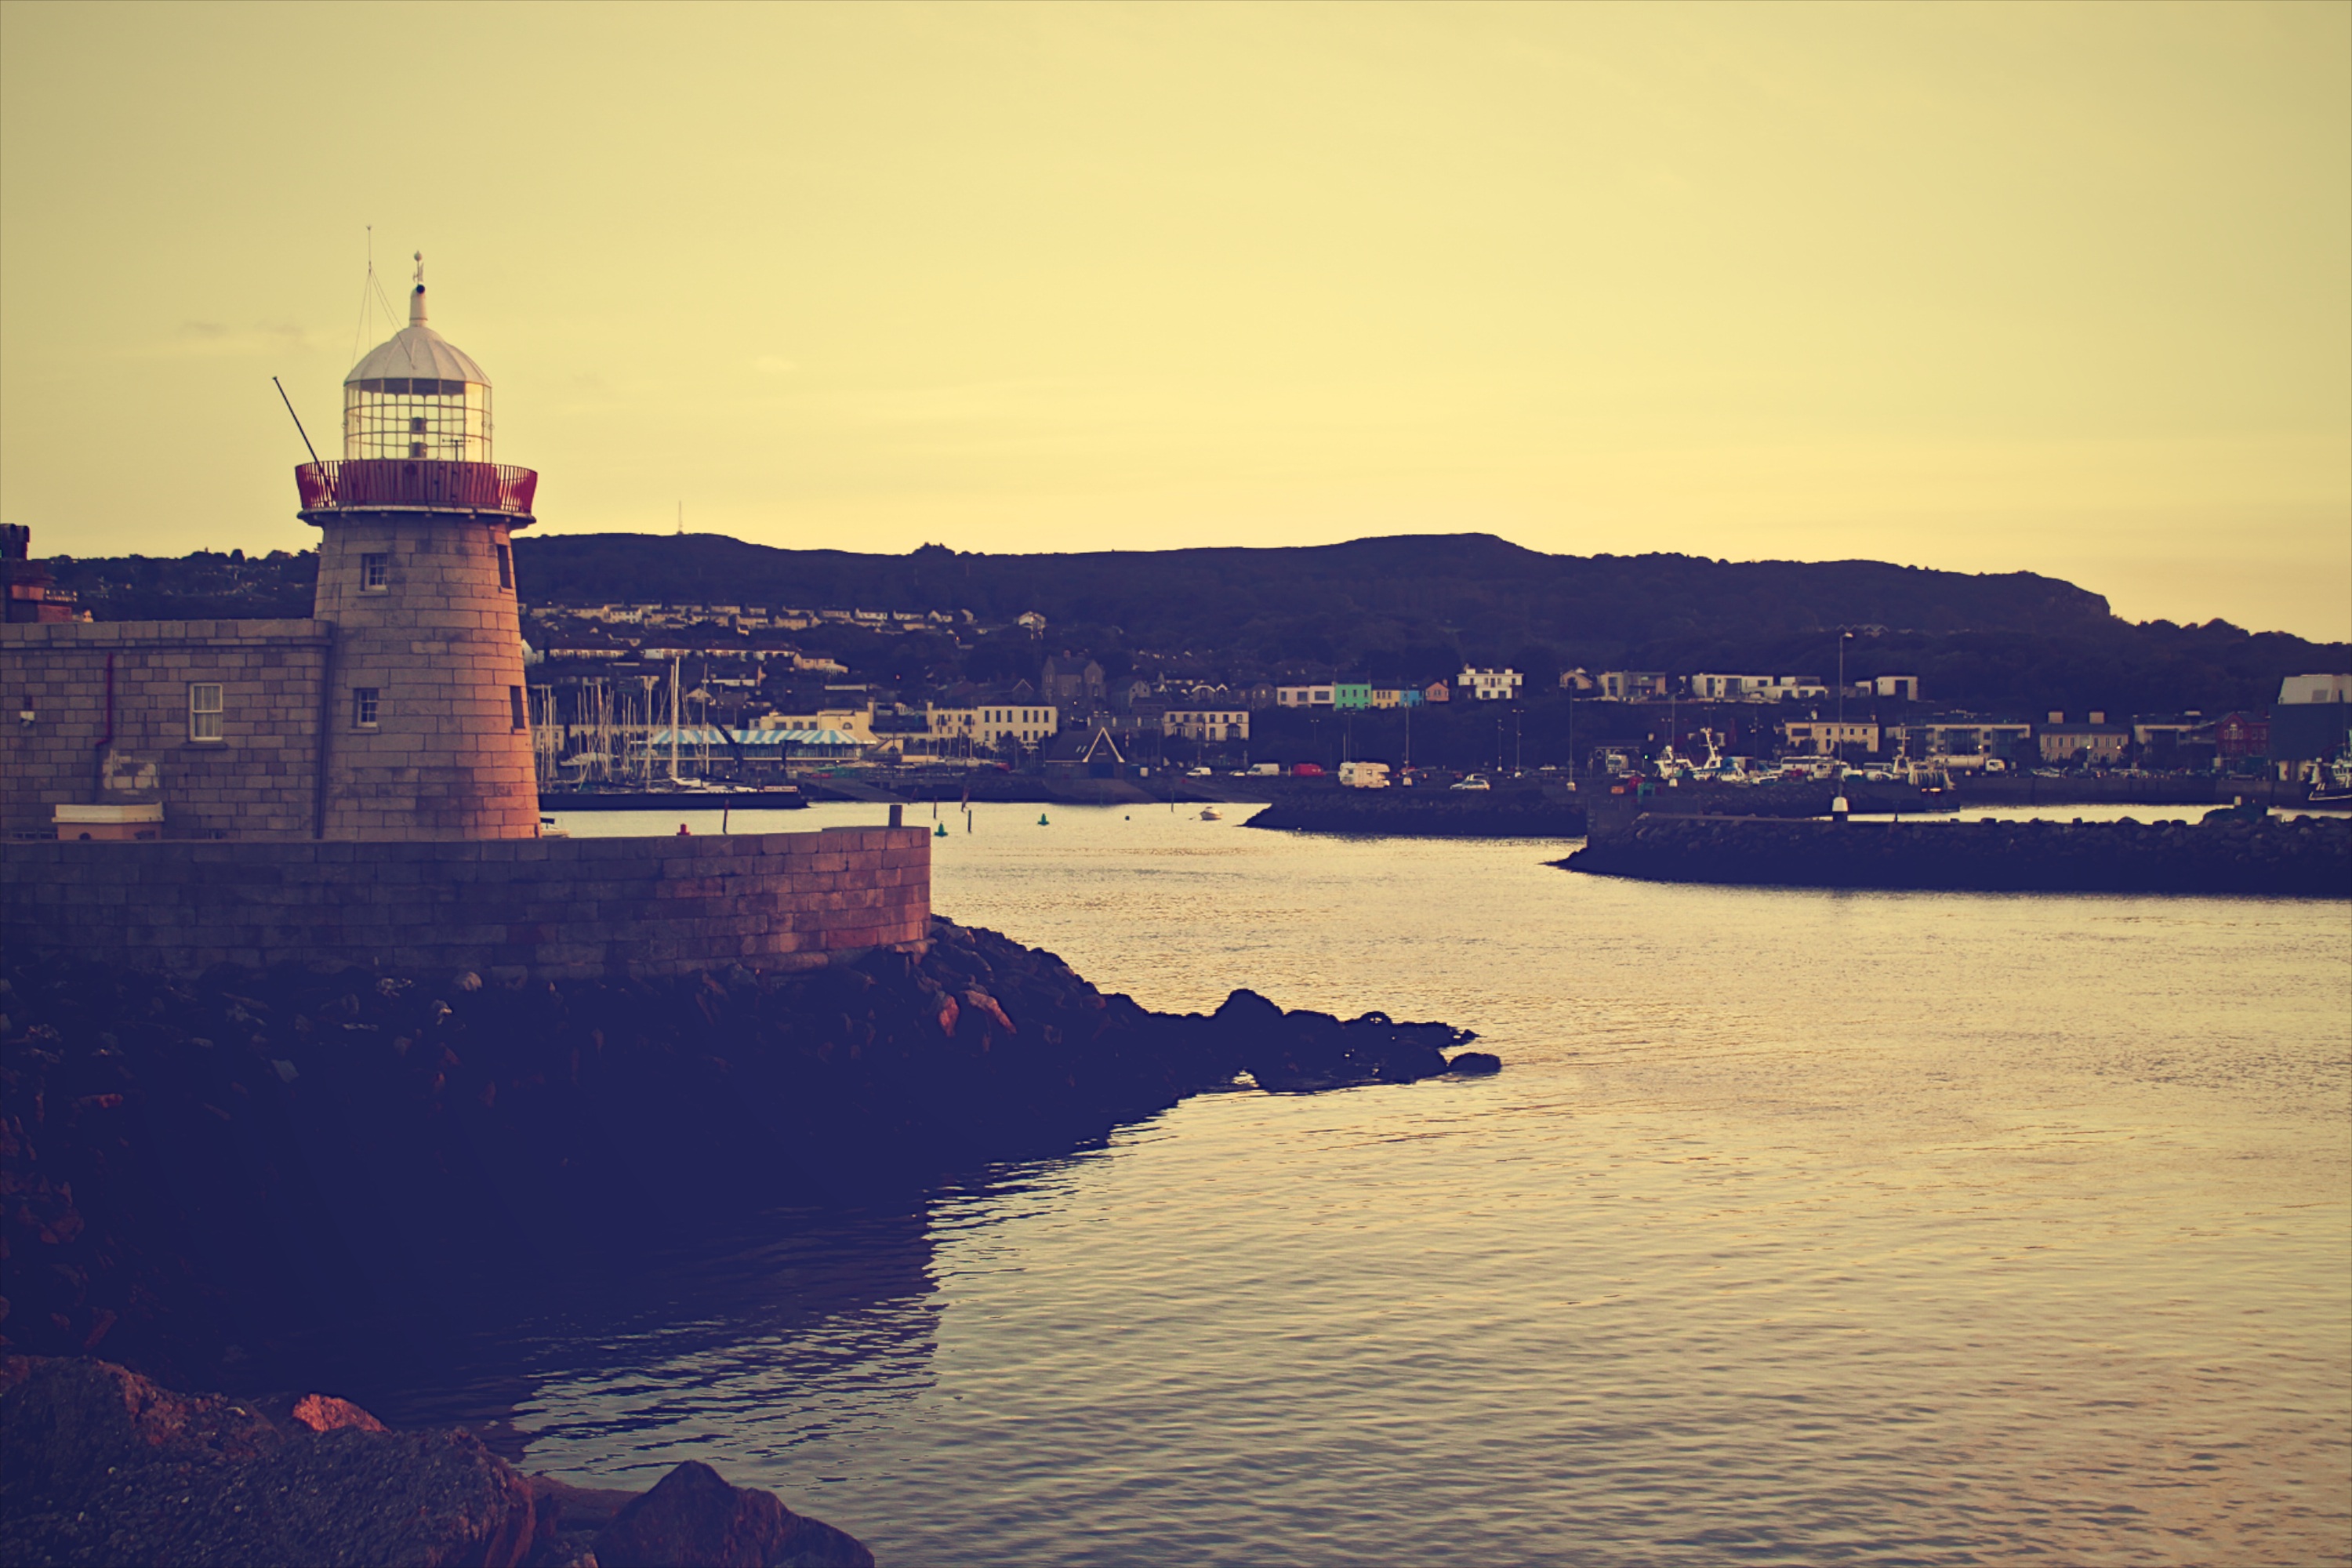
sea, coast, water, ocean, horizon, lighthouse, sunrise, sunset, vintage, retro, morning, building, old, dawn, river, coastline, dusk, evening, reflection, tower, bay, harbor, grunge, harbour, marina, port, rocks, docks, nautical, mountains, boats, ireland, dublin, howth